Precipitation

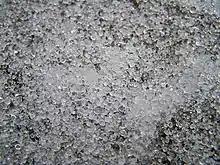
An accumulation of ice pellets

Ice pellets ("sleet" in US usage) are a form of precipitation consisting of small, translucent balls of ice. Ice pellets are usually (but not always) smaller than hailstones. They often bounce when they hit the ground, and generally do not freeze into a solid mass unless mixed with freezing rain. The METAR code for ice pellets is PL.